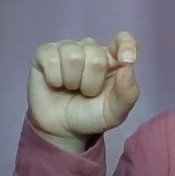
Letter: fa